The Greatest Showman

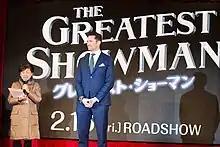
Hugh Jackman at the film's Japanese premiere on February 13, 2018

"The Greatest Showman" held its premiere on December 8, 2017, aboard RMS "Queen Mary 2", while she was docked in New York City. The film was originally scheduled to be released on December 25, 2016, in the United States and Canada, but was moved to avoid competition with "La La Land". The release date was pushed back a year from its original release date of December 25, 2016, to December 25, 2017, before then being moved up one week from December 25, 2017, to December 20, 2017.